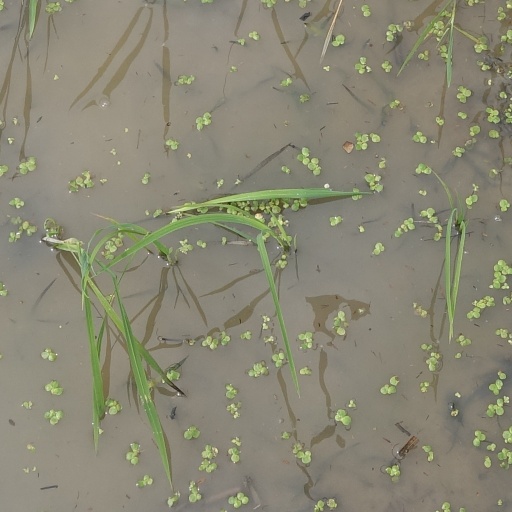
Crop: rice